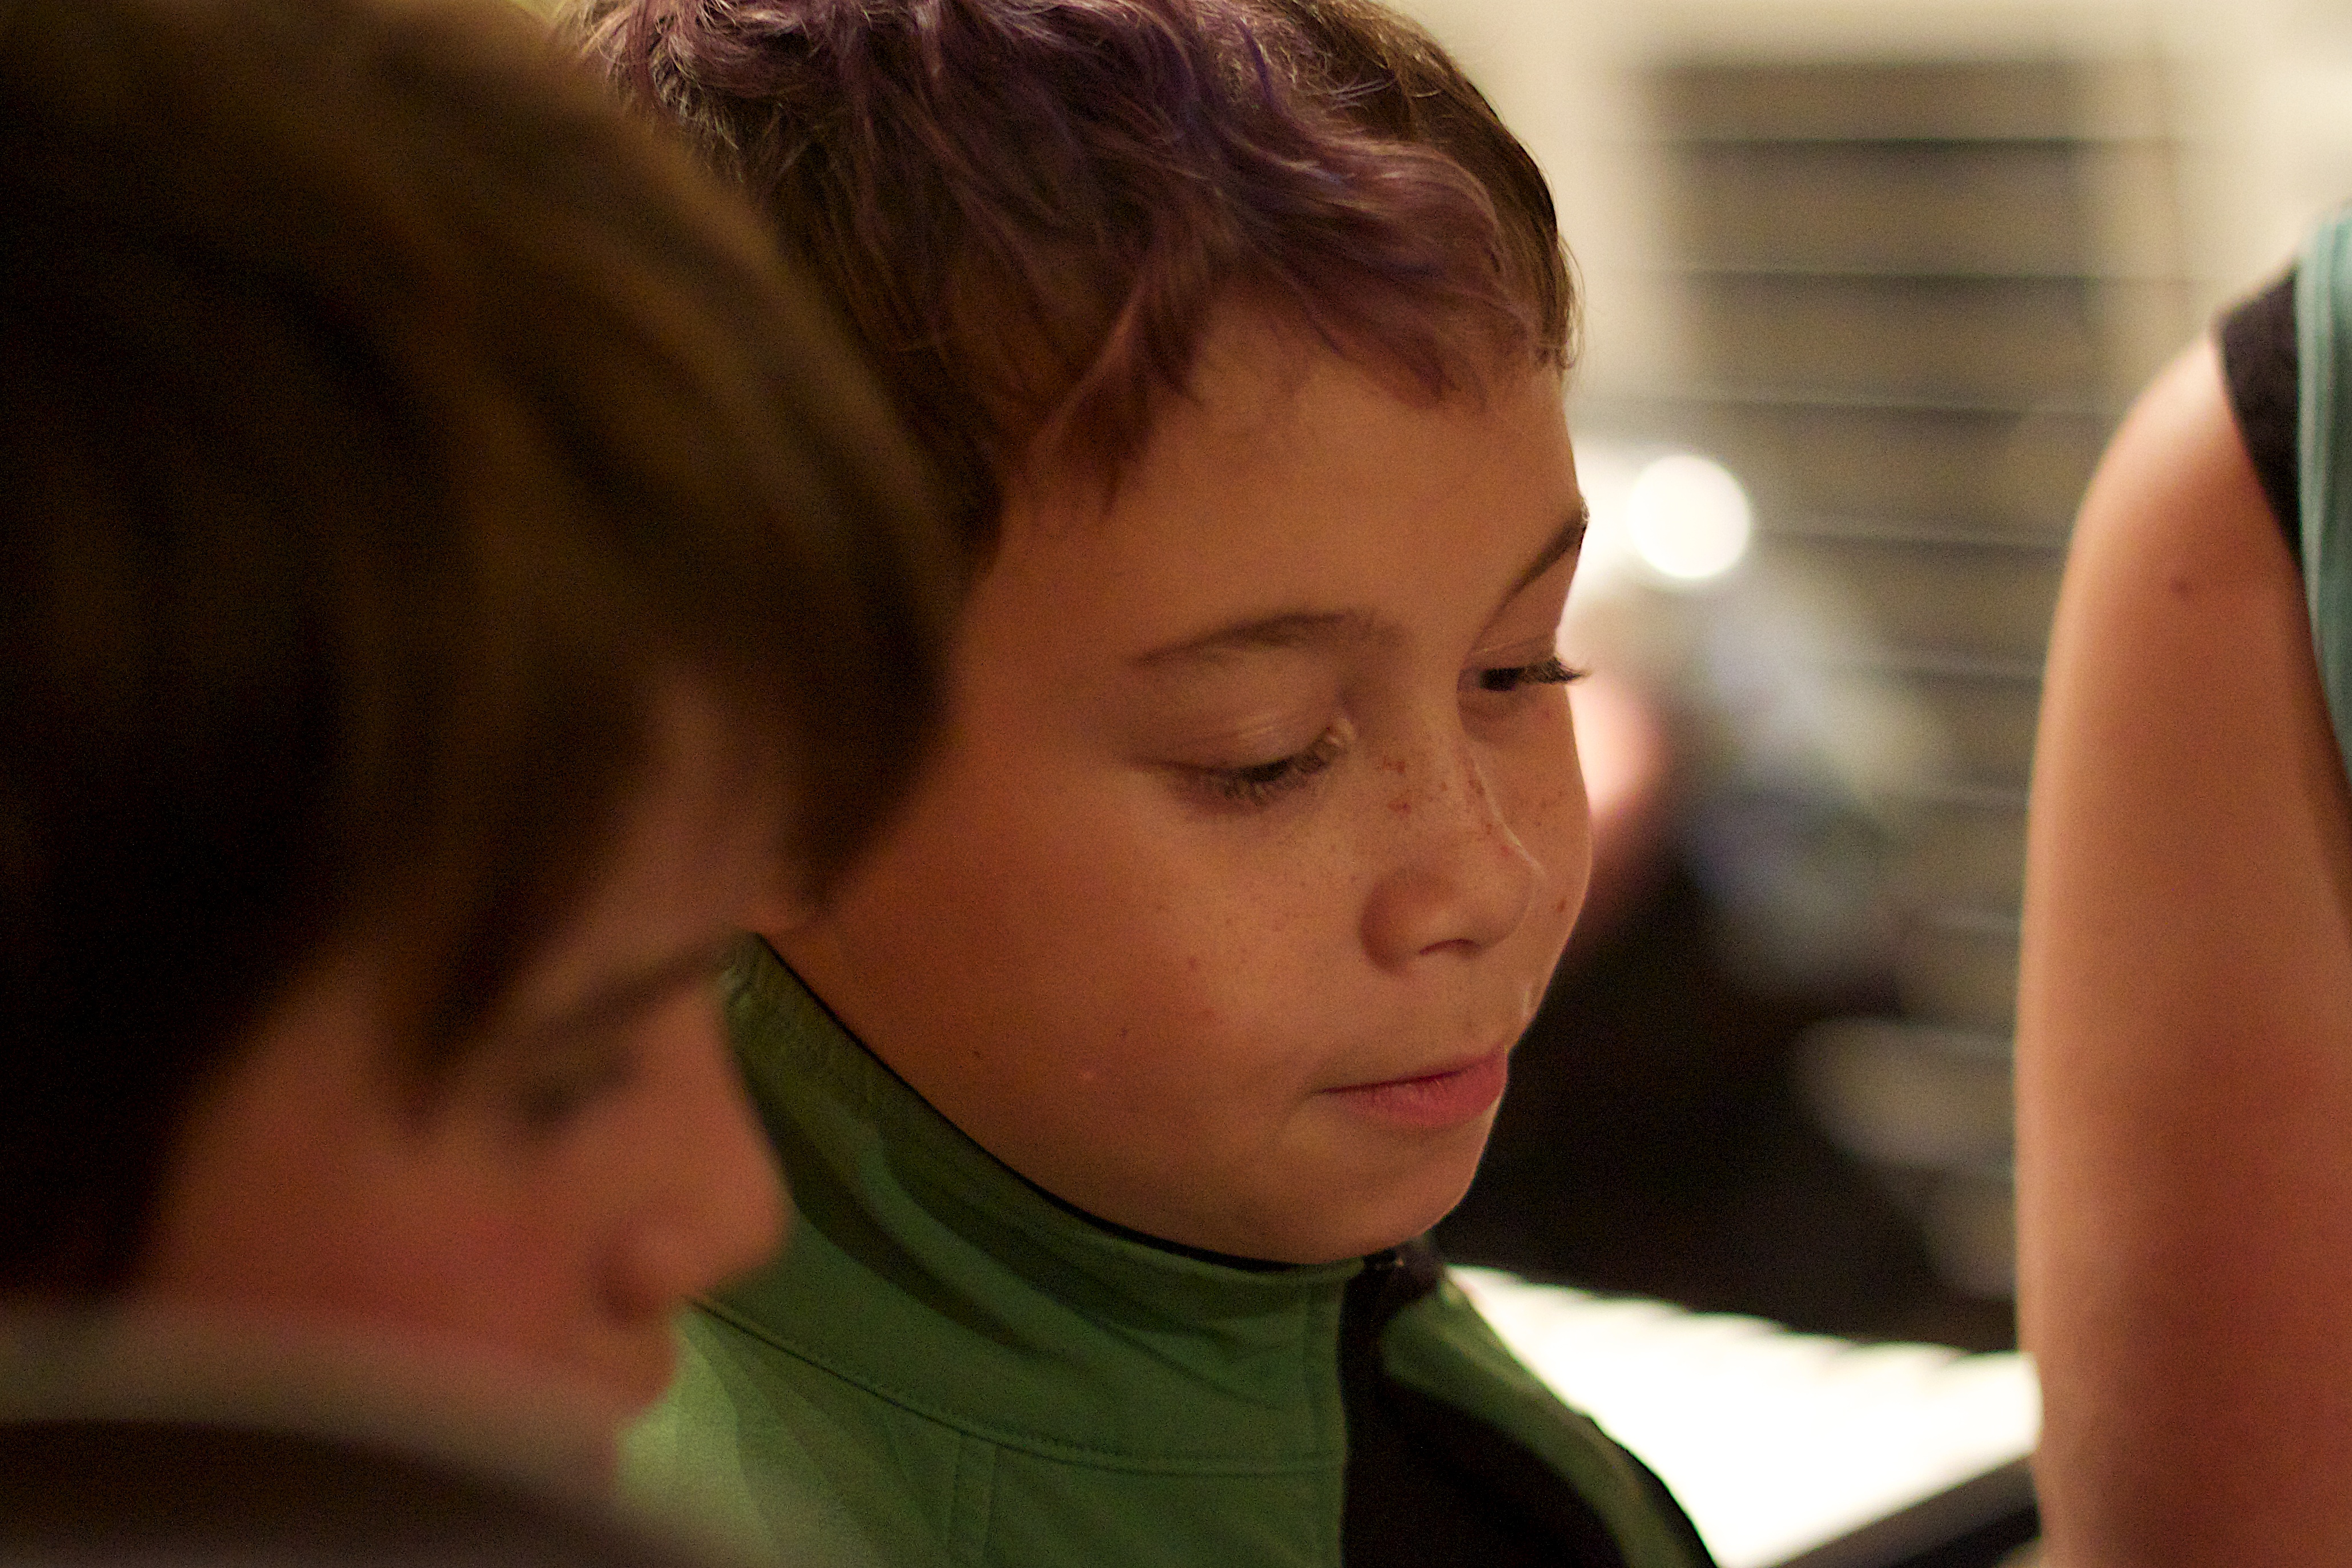
person, girl, woman, hair, boy, male, portrait, child, facial expression, hairstyle, smile, mouth, close up, face, nose, toddler, eye, head, skin, organ, odyssey, hurleylounge, emotion, interaction, portrait photography